List of rulings by Moshe Feinstein

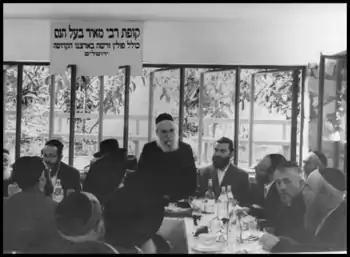
Rabbi Moshe Feinstein (standing, center)

The following is a list of notable halachic rulings by Rabbi Moshe Feinstein, the foremost halachic authority of the late 20th century in the United States; Responsa in "Igrot Moshe" are cited in parentheses.